James Maddison

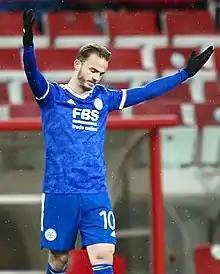
Maddison playing for Leicester City in 2021

Maddison signed for Premier League club Leicester City on 20 June 2018 on a five-year contract for an undisclosed fee thought to be around £20 million. He scored his first goal in the Premier League on 18 August in a 2–0 win against Wolverhampton Wanderers. He later followed up his impressive start for the club with back-to-back Premier League goals, both from set-pieces, against AFC Bournemouth and Huddersfield Town, respectively.